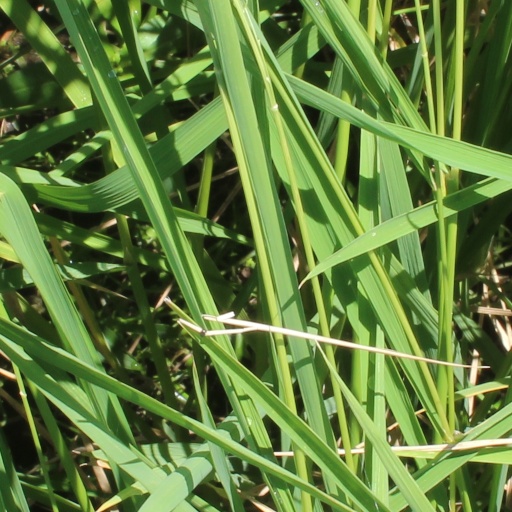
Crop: rice